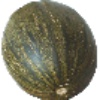
Label: Melon Piel de Sapo 1